Out of the Past

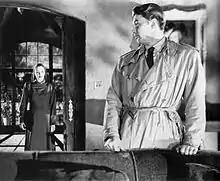
Mitchum and Greer

Jeff invites Ann to ride with him to Whit's place. He tells her about his past in a flashback that took place three years ago. Jeff Bailey's real name is Jeff Markham. He and Jack Fisher were partners and private investigators in New York. Whit Sterling, a gambling kingpin, hires Markham—solo—to find Whit's girlfriend, Kathie Moffat, who shot Whit and stole $40,000 from him. Whit promises Jeff she will not be harmed if he finds her and has her returned to him.